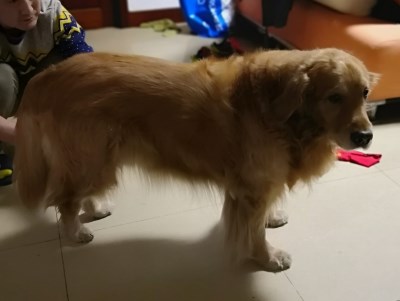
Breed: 5355-n000126-golden_retriever